Bahauddin Tughril

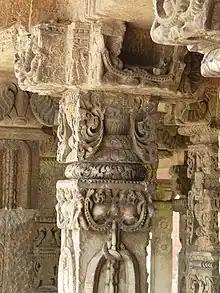
Modern view of the Chaurasi Khamba Mosque built by Bahauddin Tughril

Malik Bahauddin Tughril, commonly known as Bahauddin Tughril or Baha al-Din Tughril was a senior Turkic slave of the Ghurid ruler Muhammad of Ghor who was in charge of the Bayana region in the present-day Indian state of Rajasthan. He was admitted into the slave-household of the Ghurids during early reign of Muhammad of Ghor and gradually emerged as one of his eminent slave lieutenant along with Qutb al-Din Aibak, playing a significant role in the Ghurid conquest of northern Indian plain.